James E. Ferrell

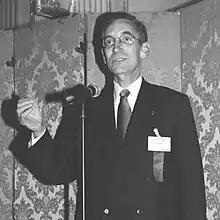
Ferrell addresses audience members in 1998 in Rome after being introduced as President of the World LP Gas Association.

James E. Ferrell is an American businessman. He has served as the Chairman of the Board of Directors of Ferrellgas since 1965, when he assumed leadership from his father, company founder A. C. Ferrell. Since the time he took over, Ferrellgas has grown from a small, independently owned propane company to the second-largest propane retailer in the United States. An active member of the retail propane industry, Ferrell is a past president of the World LP Gas Association and a former chairman of the Propane Vehicle Council. In 2012, he was inducted with the inaugural class into LP Gas magazine's Hall of Fame.